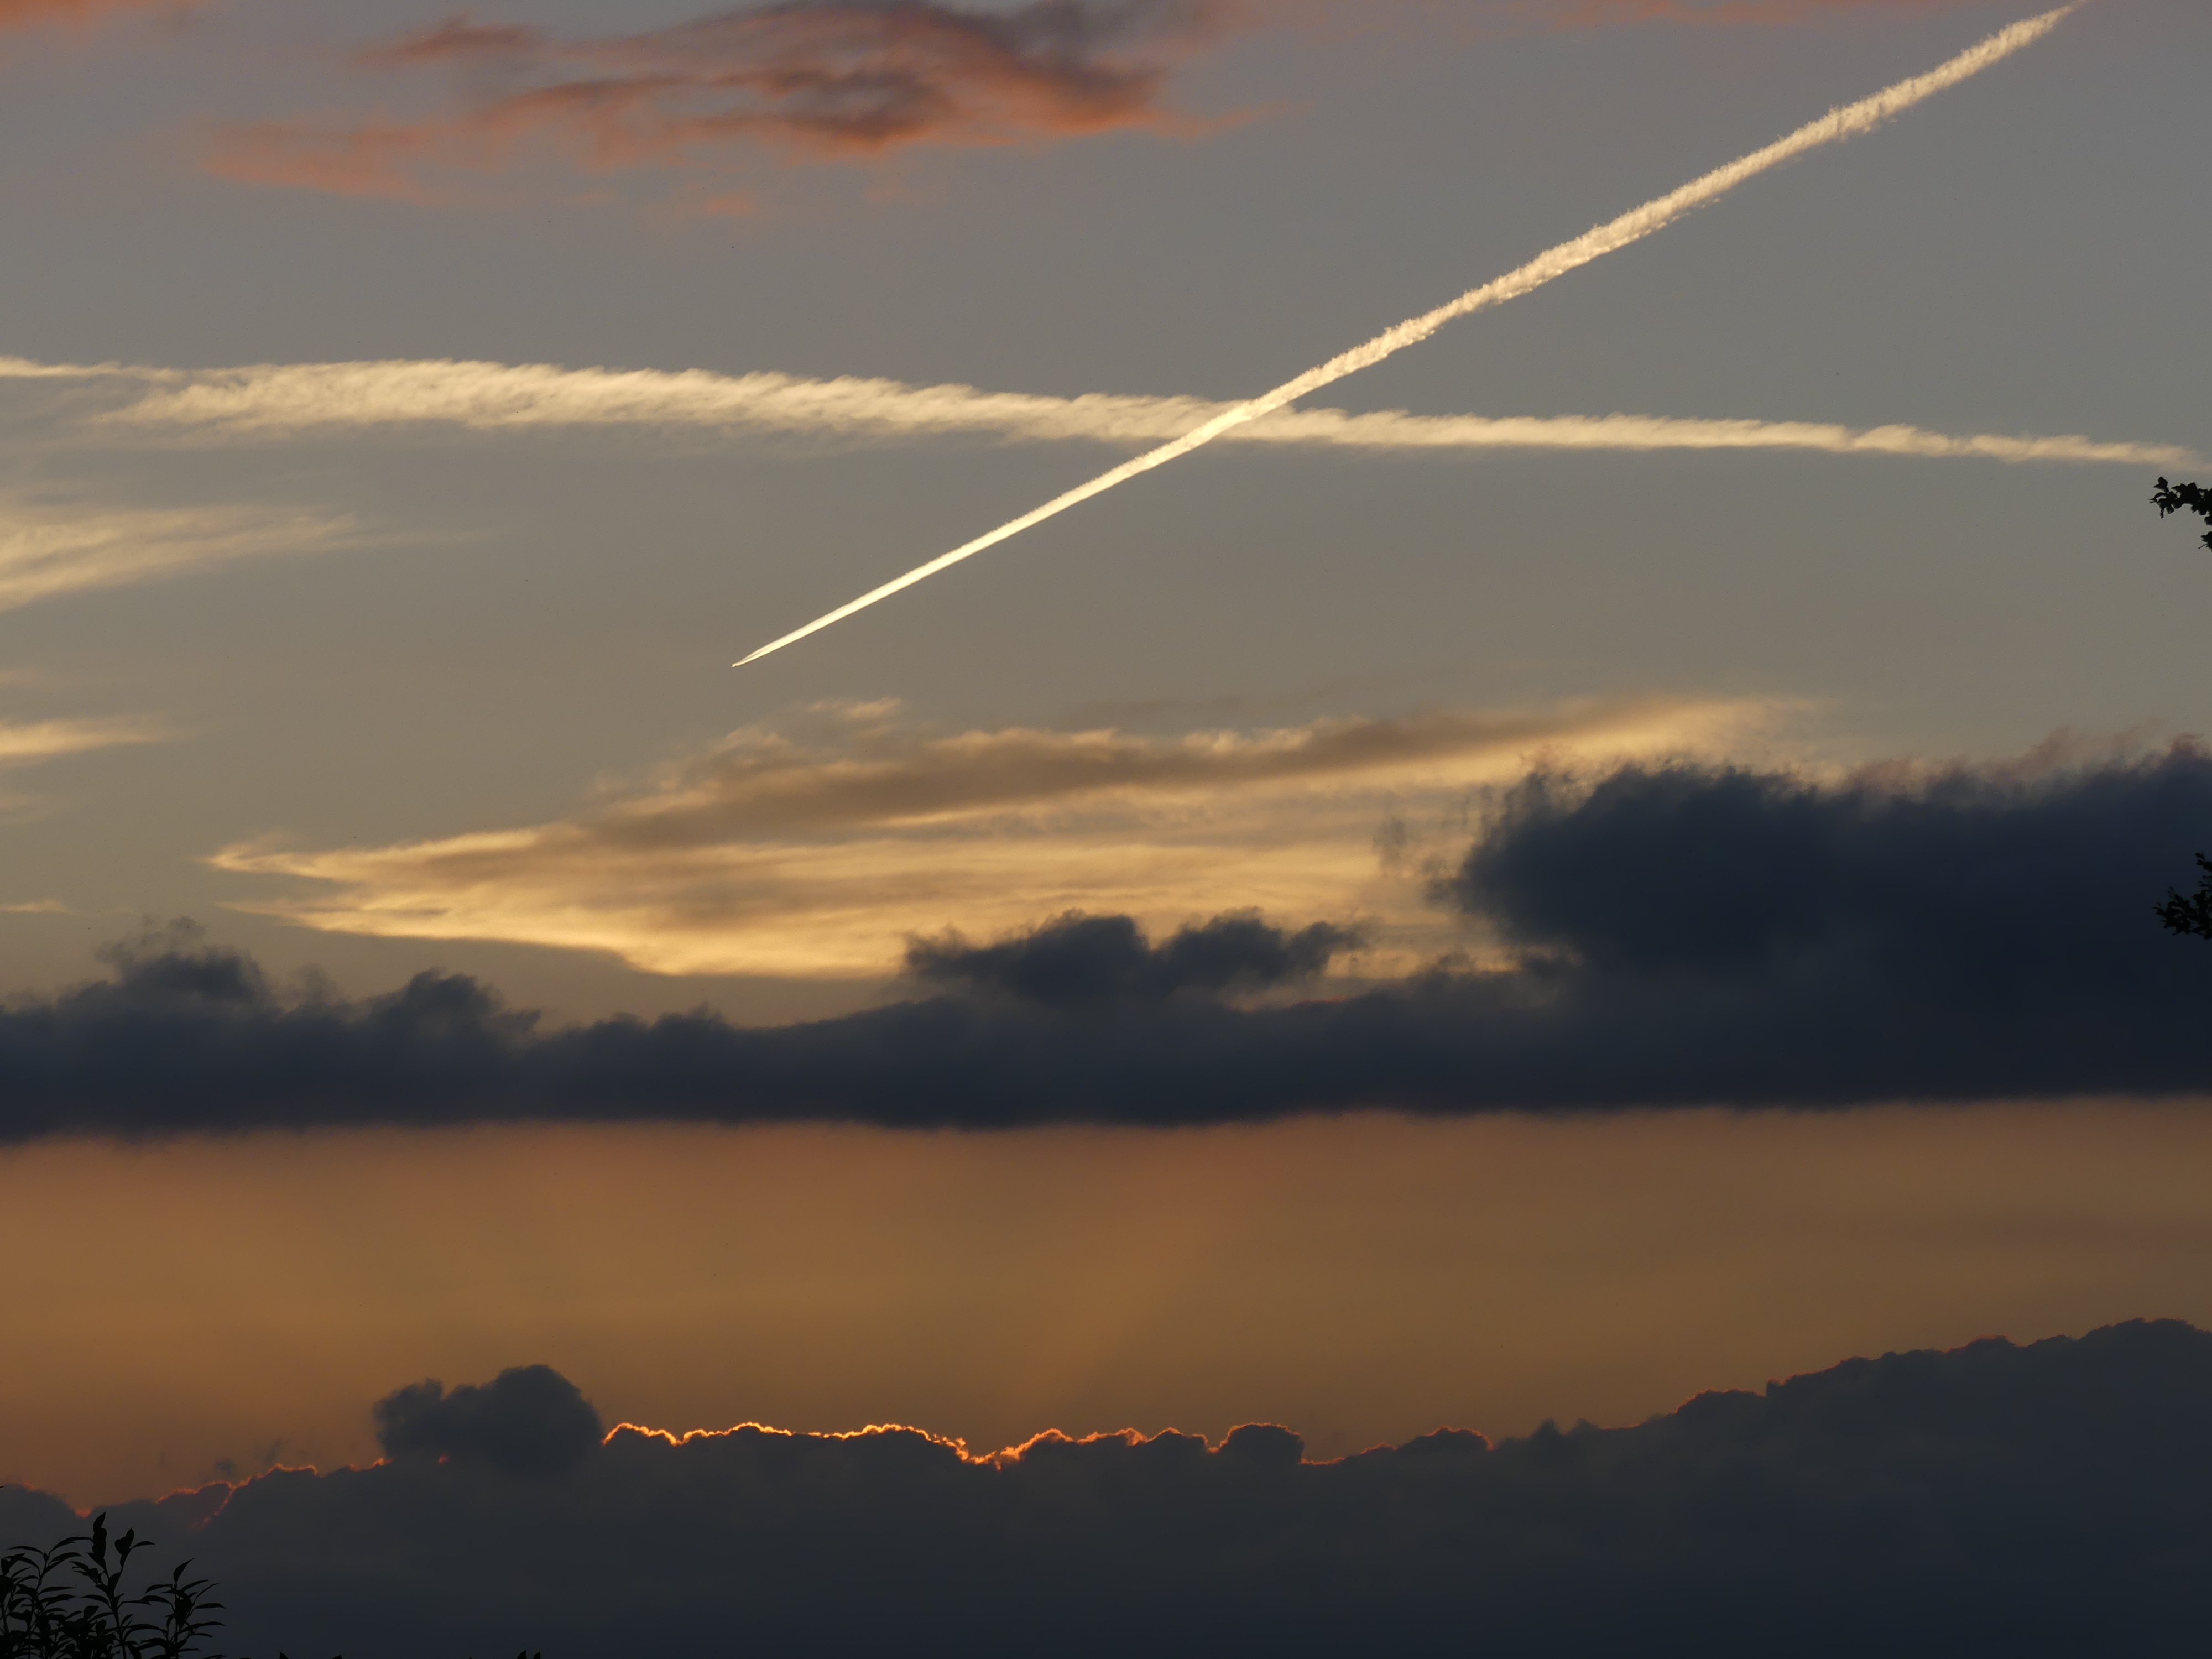
sky, cloud, sunset, atmospheric phenomenon, atmosphere, evening, daytime, afterglow, morning, dusk, horizon, sunrise, cumulus, red sky at morning, calm, tree, sunlight, meteorological phenomenon, dawn, mountain, landscape, hill